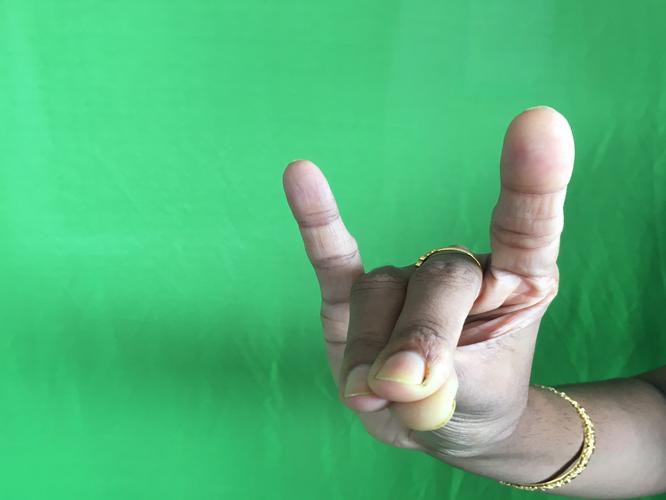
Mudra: Simhamukham
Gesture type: single_hand